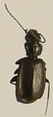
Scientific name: Syntomus americanus
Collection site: Chase Lake National Wildlife Refuge NEON (WOOD), plot WOOD_008